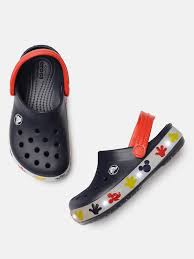
Label: Clog